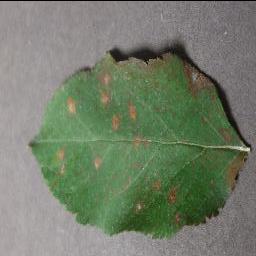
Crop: apple
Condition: cedar_rust